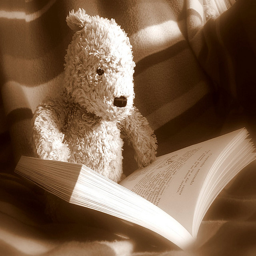
A stuffed bear sits with a book in its lap.
A stuffed bear sitting with a large book.
A photo of a bear holding a book on a chair.
A teddy bear is sitting down reading a book.
A stuffed teddy bear sitting in front of an open book.